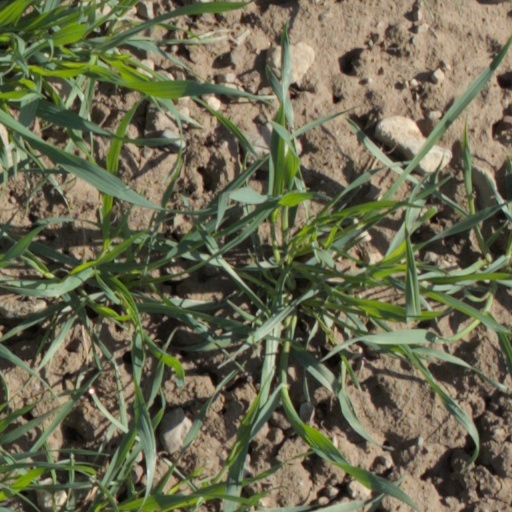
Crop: wheat